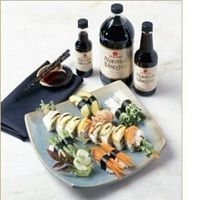
Item Name: Ohsawa Organic Nama Shoyu - 5 oz
Value: 5.0
Unit: Fl Oz

Price: 6.49